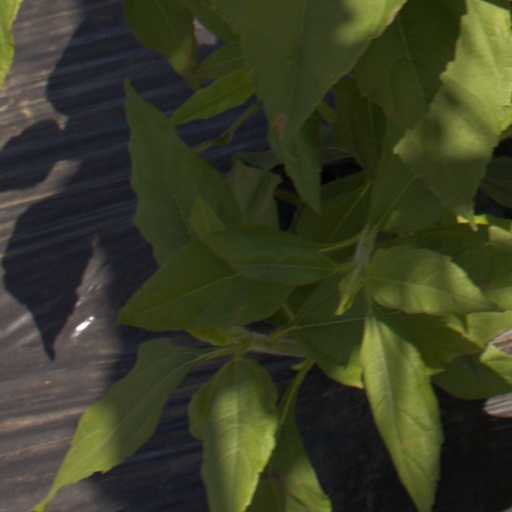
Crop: Jerusalem artichoke